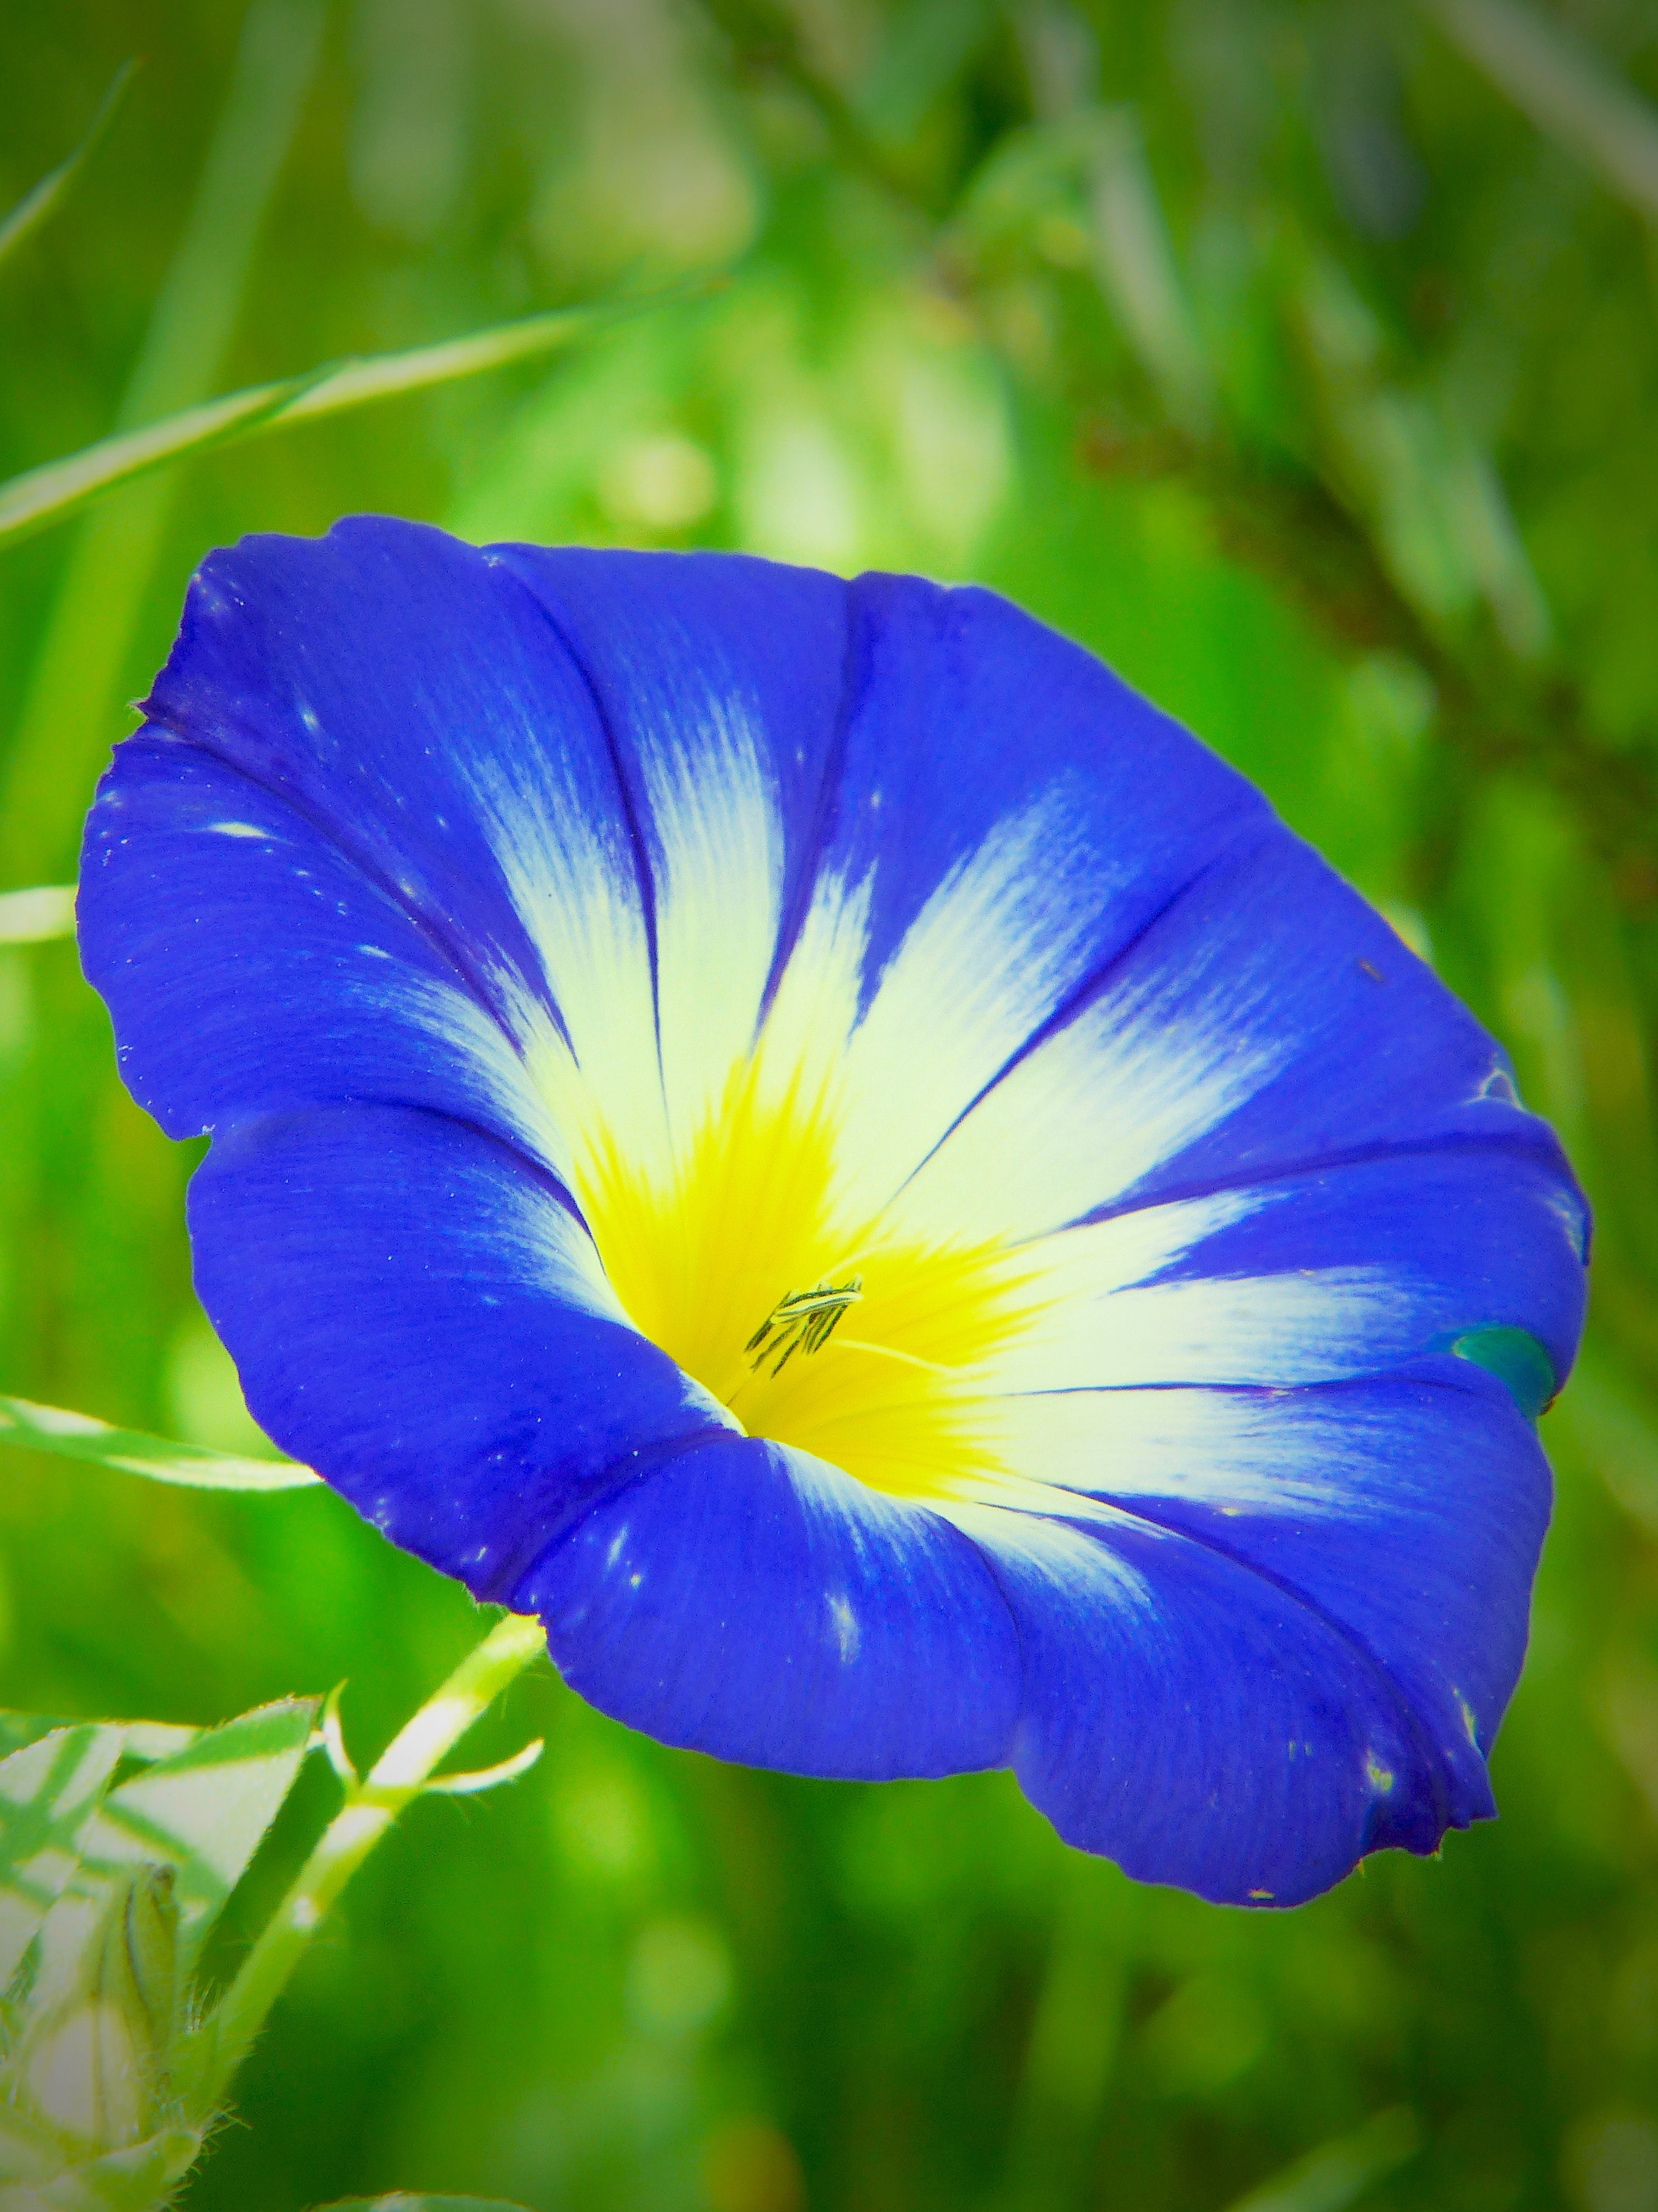
nature, blossom, plant, meadow, flower, petal, bloom, botany, blue, climber, flora, wildflower, close up, flower meadow, macro photography, flowering plant, winds, bindweed, trichtenf rmig, annual plant, plant stem, land plant, violet family